Poland in the Junior Eurovision Song Contest 2018

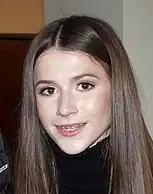
Roksana Węgiel was internally selected to represent Poland in the Junior Eurovision Song Contest 2018

TVP confirmed its intention to participate in December 2017. According to the financial plans of the broadcaster, a national final was to be organised to select the Polish representatives, with many artists confirming their intention to participate in a national selection, such as Natalia Wawrzyńczyk, Arfik, Ula Kowalska, Julia Chmielarska, Ula Dorosz and Wiktoria Zwolińska. Among rumoured acts to participate in the national final were also Paula Biskup with the song "Wyliczanka", as well as thirteen-year-old artist Roksana Węgiel, the winner of the first edition of the Polish version of "The Voice Kids". In September 2018, composer Agnieszka Wiechnik made an official request to TVP to organise a national final.